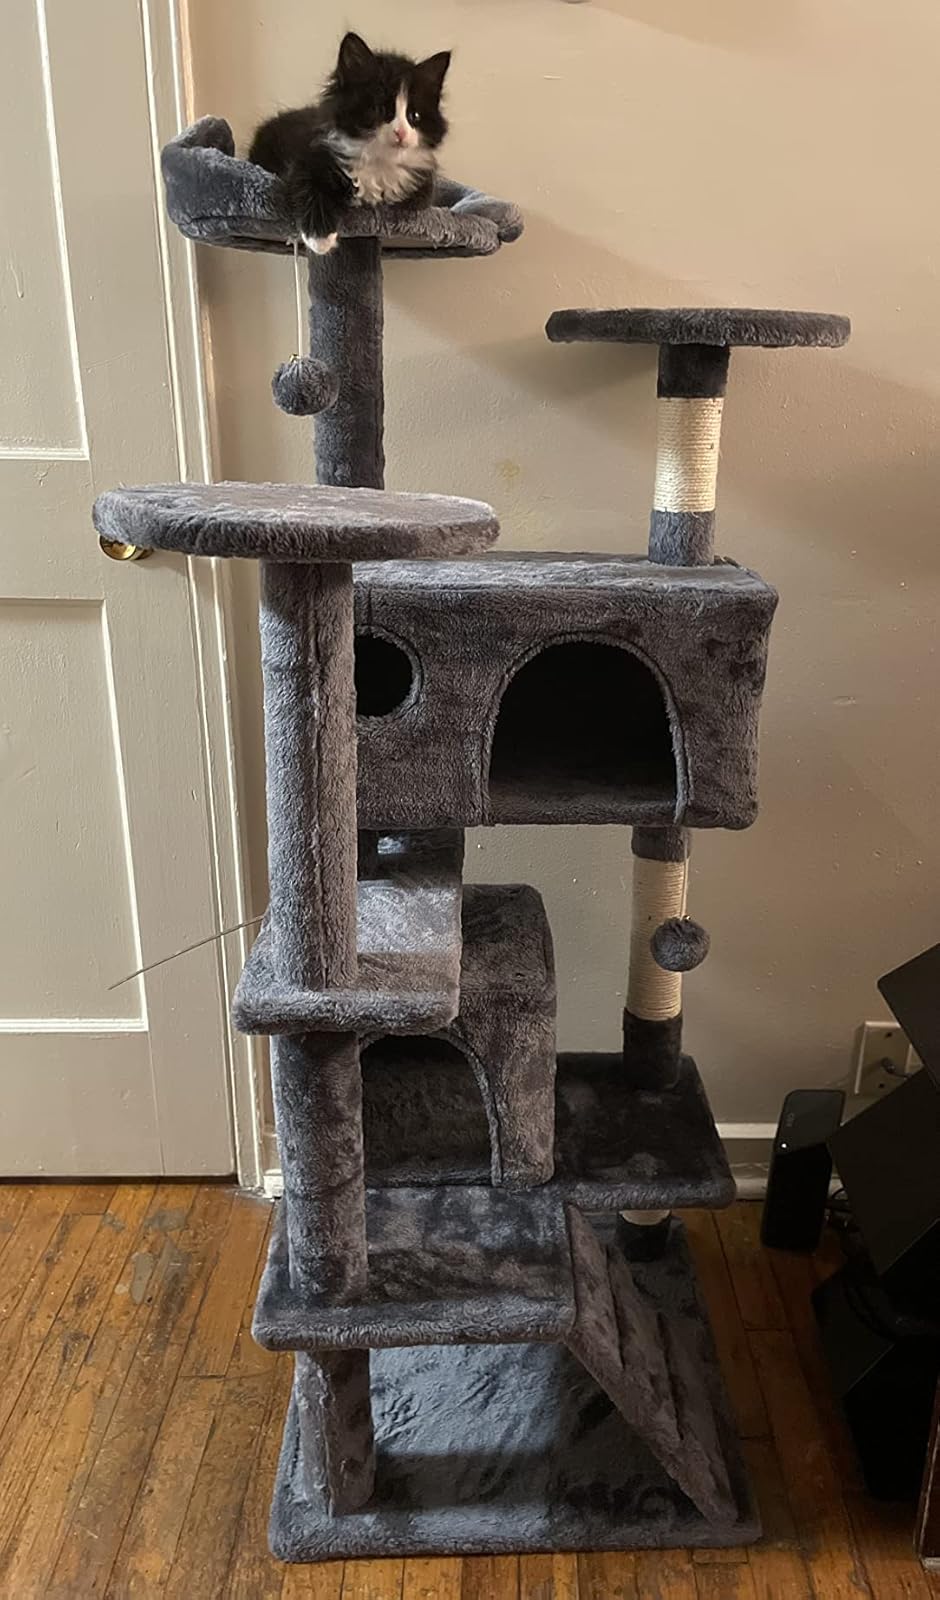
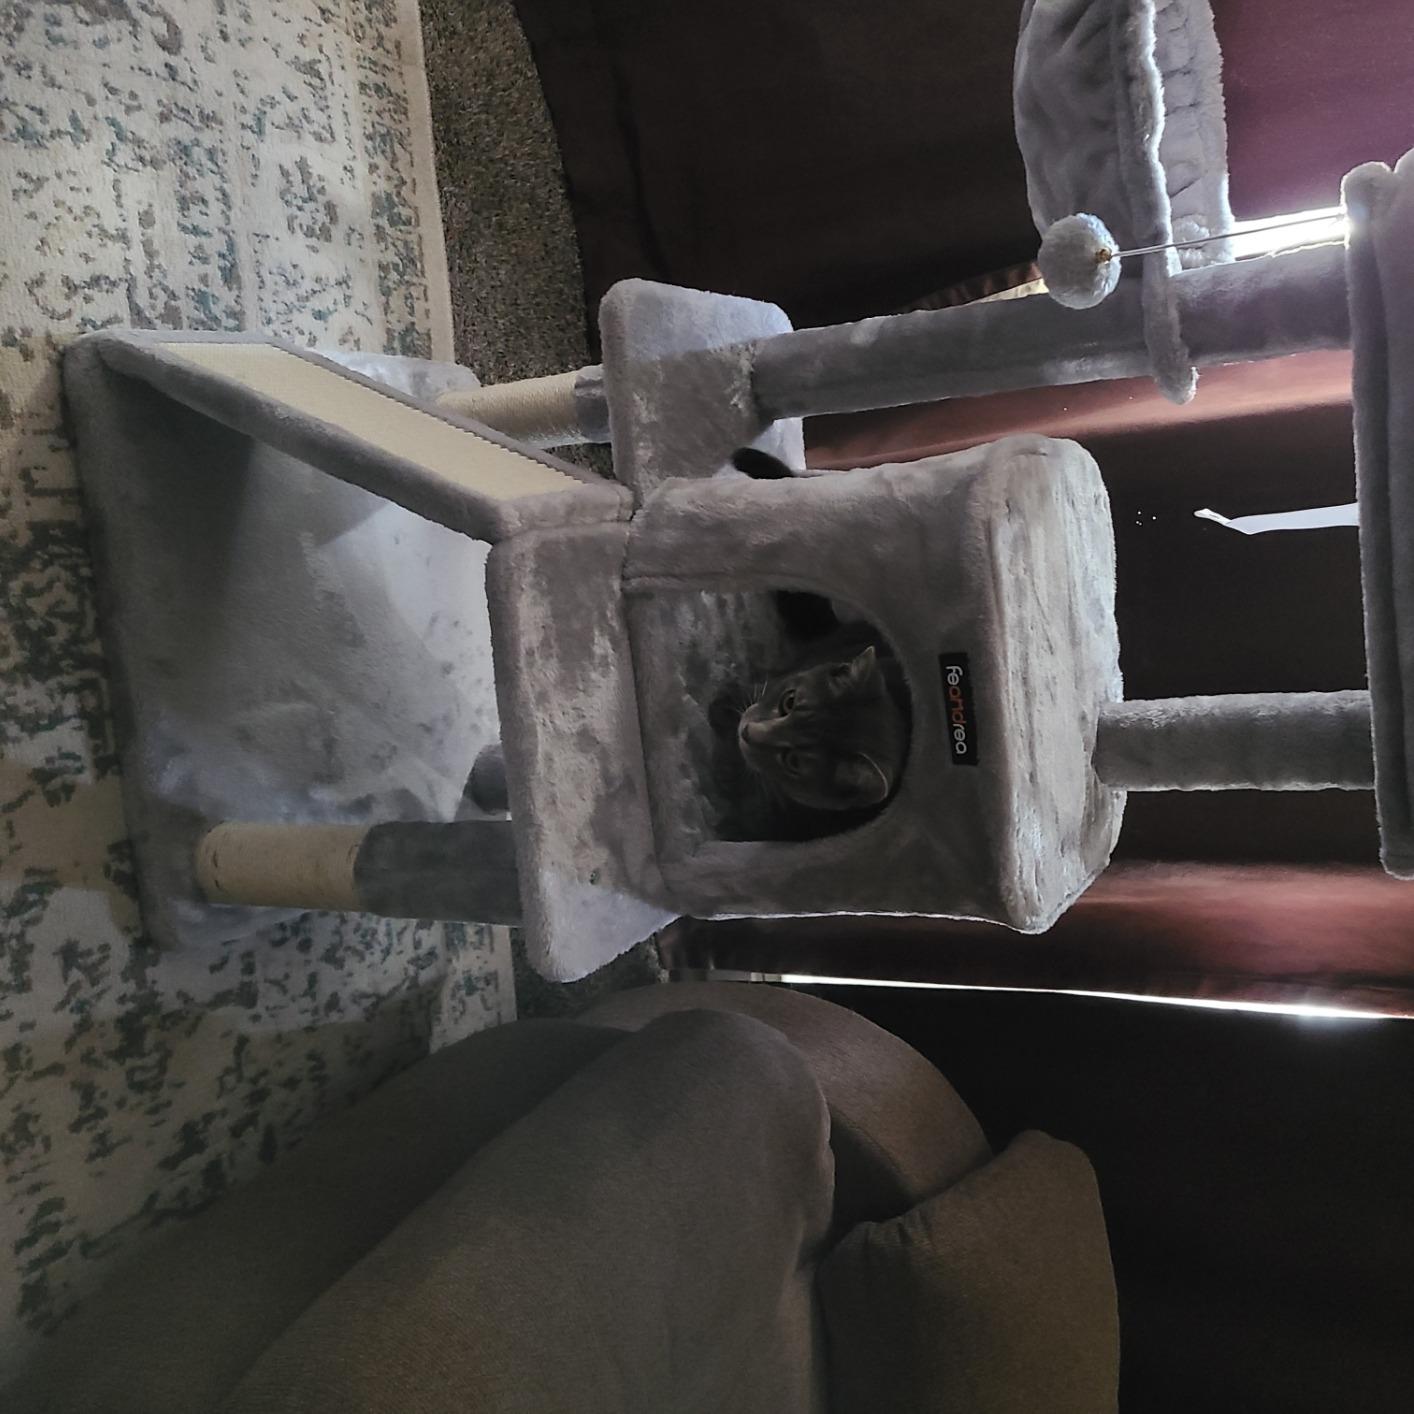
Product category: items_cat tree
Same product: no